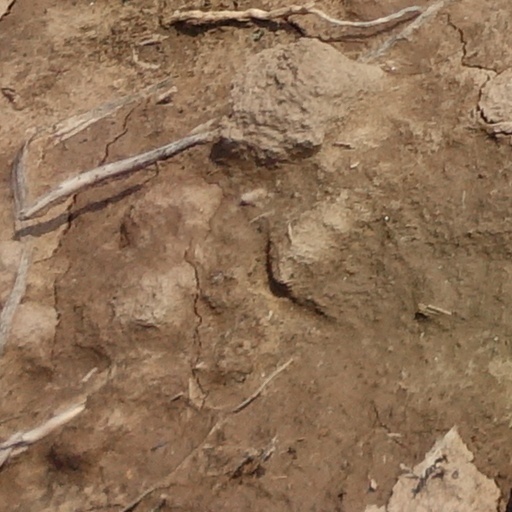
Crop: wheat